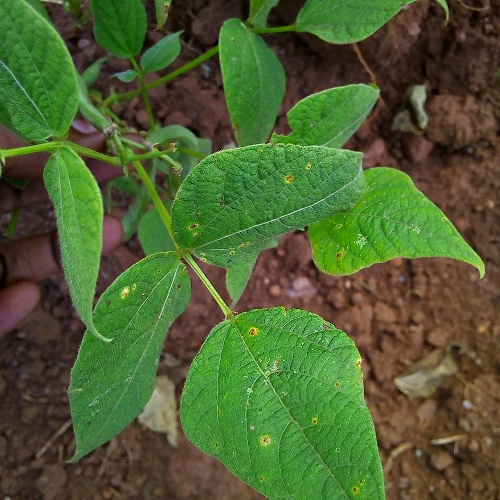
Leaf condition: bean_rust